Margo Timmins

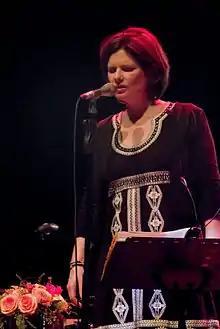
Timmins performing with Cowboy Junkies in Philadelphia, 2012

She lives in Toronto with her husband Graham Henderson and their son. However, she likes to spend most of her time at their 100-year-old farmhouse in Grey County, Ontario. Henderson has represented Cowboy Junkies in legal matters.